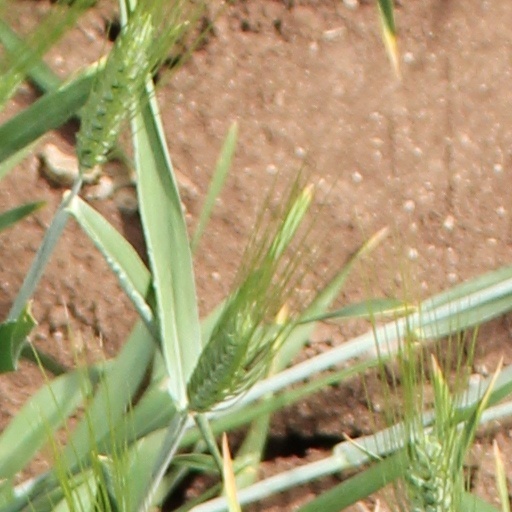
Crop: wheat